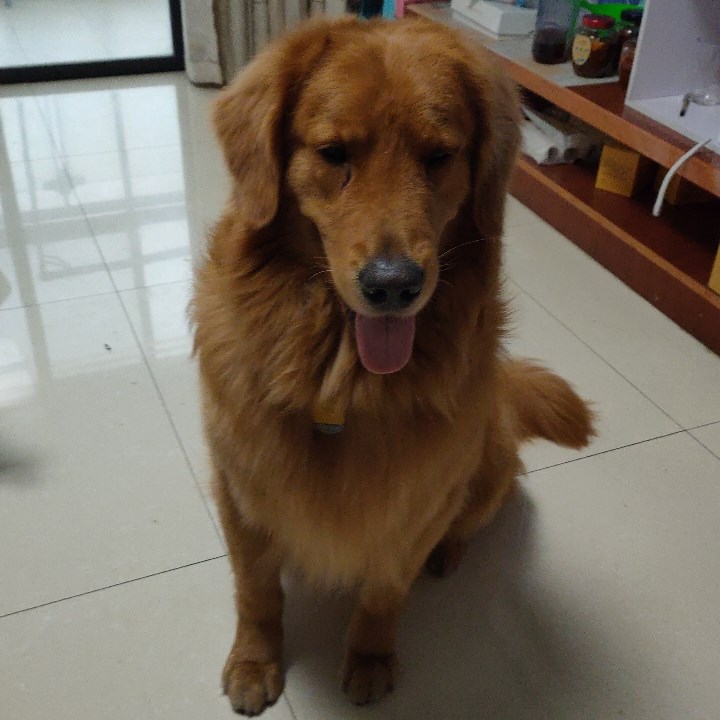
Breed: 5355-n000126-golden_retriever